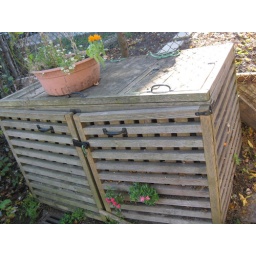
go green recicle your veg.waste in a compost box